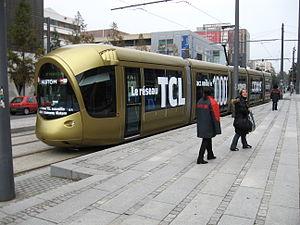
Le Citadis est un tramway à plancher bas produit par Alstom Transport. Au total, plus de 2 300 rames de ce modèle ont été vendues, à près de 55 villes dans le monde ; ces rames ont parcouru plus de 245 millions de kilomètres et transporté plus de 4,2 milliards de passagers. En France, plus de 800 rames ont été vendues à 23 réseaux.